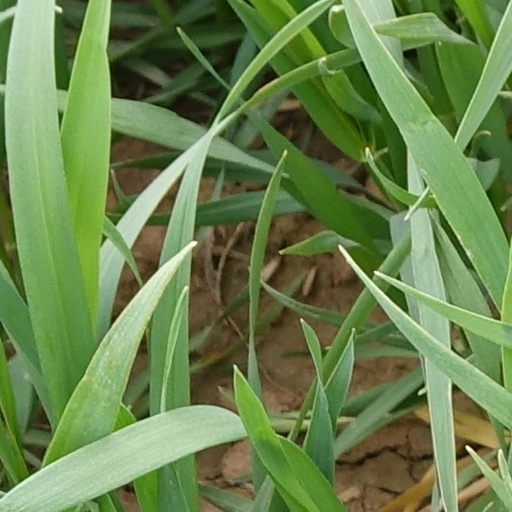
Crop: wheat